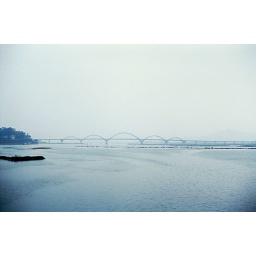
bridge over trouble water - yer blue